Russia and weapons of mass destruction

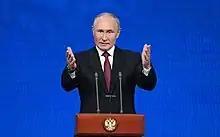
Vladimir Putin in September 2022

After the Korean War, the Soviet Union transferred nuclear technology and weapons to the People's Republic of China as an adversary of the United States and NATO. According to Ion Mihai Pacepa, "Khrushchev's nuclear-proliferation process started with Communist China in April 1955, when the new ruler in the Kremlin consented to supply Beijing a sample atomic bomb and to help with its mass production. Subsequently, the Soviet Union built all the essentials of China's new military nuclear industry."